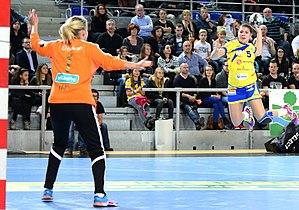
Laura Flippes , le 15 novembre 2014 lors du match de Ligue des champions Metz / Larvik.
Laura Flippes, née le 13 décembre 1994 à Strasbourg, est une joueuse internationale française de handball, évoluant au poste d'arrière ou d'ailière droite.